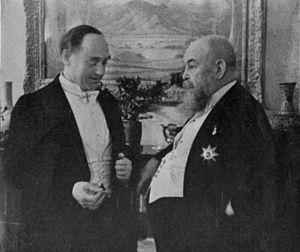
Oswald Pirow était un avocat et un homme politique d'Afrique du Sud, membre du Parti national, député de 1924 à 1929 pour la circonscription du Zoutpansberg et de 1929 à 1943 pour celle de Gezina, ministre de la justice de 1929 à 1933, ministre des transports de 1933 à 1938 et ministre de la défense de 1933 à 1939 dans les gouvernements du Général James Barry Hertzog.